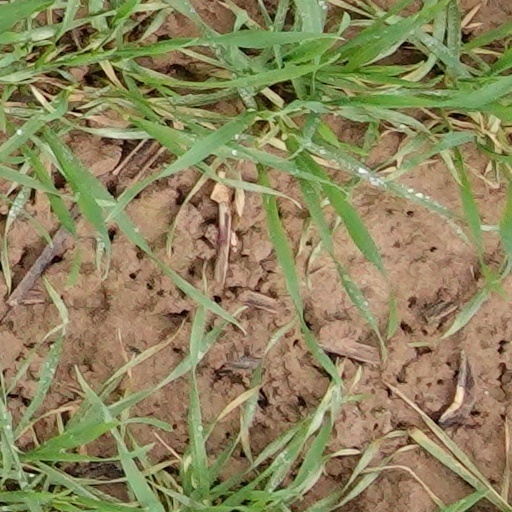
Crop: wheat